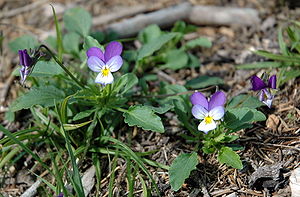
Almindelig stedmoderblomst / Billeder
Almindelig stedmoderblomst er en 5-30 cm høj urt, der vokser på sandet jord. Der findes i Danmark to underarter. De afviger en del fra hinanden, og beskrivelsen herunder drejer sig hovedsagelig om den enårige, ukrudtsagtige Viola tricolor ssp. tricolor, der normalt blot kaldes alm. stedmoderblomst.